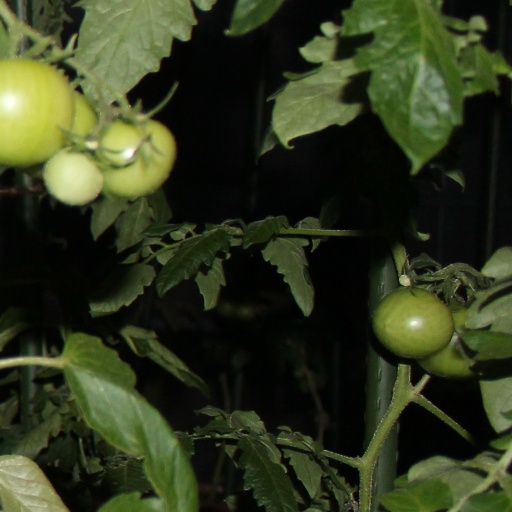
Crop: tomato